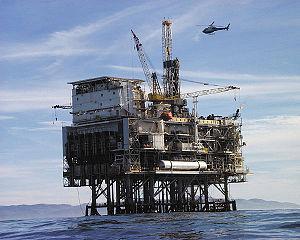
Plate-forme pétrolière
Oceaneering International Inc est un fournisseur de matériels et de services à l’industrie pétrolière et de gaz, avec des applications en milieu marin et en eau profonde.
Le pétrole, dit aussi naphte dans l'antiquité, est une roche liquide d'origine naturelle, une huile minérale composée d'une multitude de composés organiques, essentiellement des hydrocarbures, piégée dans des formations géologiques particulières.
Les diamants sont éternels est un film britannique réalisé par Guy Hamilton et sorti en 1971.
Une plate-forme pétrolière est une construction marine fixe ou flottante qui sert à l'exploitation d'un gisement pétrolier.
La météorologie maritime est une spécialité de météorologie concernant le domaine marin : vents, houle, températures air et eau, marées, etc. Cette spécialité constitue une composante primordiale pour le routage en navigation maritime et aérienne. Elle est divisée en deux composantes : la météorologie côtière, qui comporte des enjeux et des phénomènes particuliers, et la météorologie de la haute mer.
Un bateau est une construction humaine capable de flotter sur l'eau et de s'y déplacer, dirigé par ses occupants. Il répond aux besoins du transport maritime ou fluvial, et permet diverses activités telles que le transport de personnes ou de marchandises, la guerre sur mer, la pêche, la plaisance, ou d'autres services tels que la sécurité des autres bateaux.